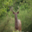
Label: deer